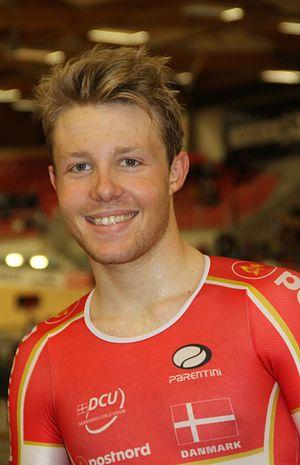
Casper Phillip Pedersen, né le 15 mars 1996 à Copenhague, est un coureur cycliste danois, membre de l'équipe Sunweb. Il prend part à des compétitions sur route et sur piste.